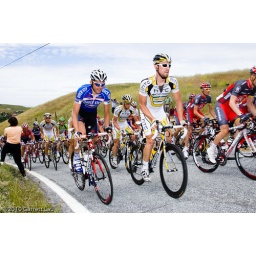
Note Fabian Cancellara riding on the white line. The woman in orange was standing on the white line two seconds before.